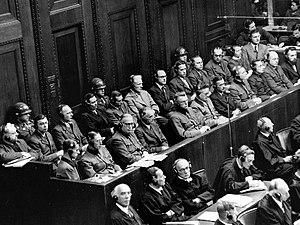
Le procès des Médecins concerne des médecins et fonctionnaires de l'État nazi accusés de crimes de guerre et crimes contre l'humanité. Il s'est tenu devant le Tribunal militaire américain, à Nuremberg, agissant dans le cadre de dispositions internationales, dans la zone d'occupation américaine en Allemagne à l'issue de la Seconde Guerre mondiale.